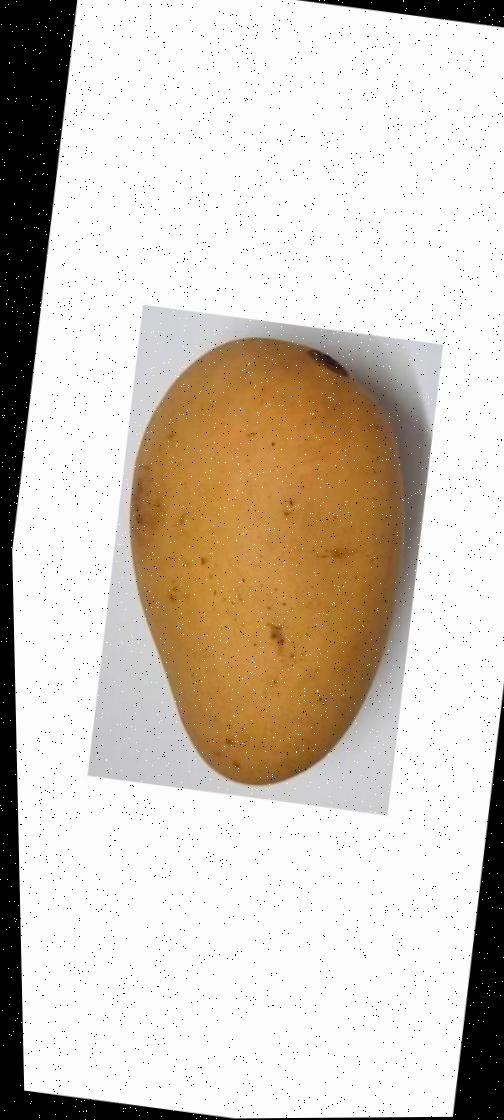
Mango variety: Katimon